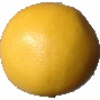
Label: Grapefruit White 1